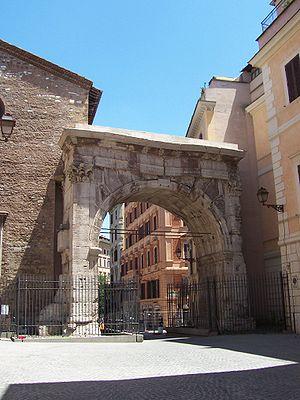
L'arc de Gallien est un arc de triomphe romain érigé à l'emplacement de la Porte Esquiline à Rome vers le Iᵉʳ siècle de notre ère.
Cet article recense les arcs de triomphe romains, dont la fonction a bien été identifiée.